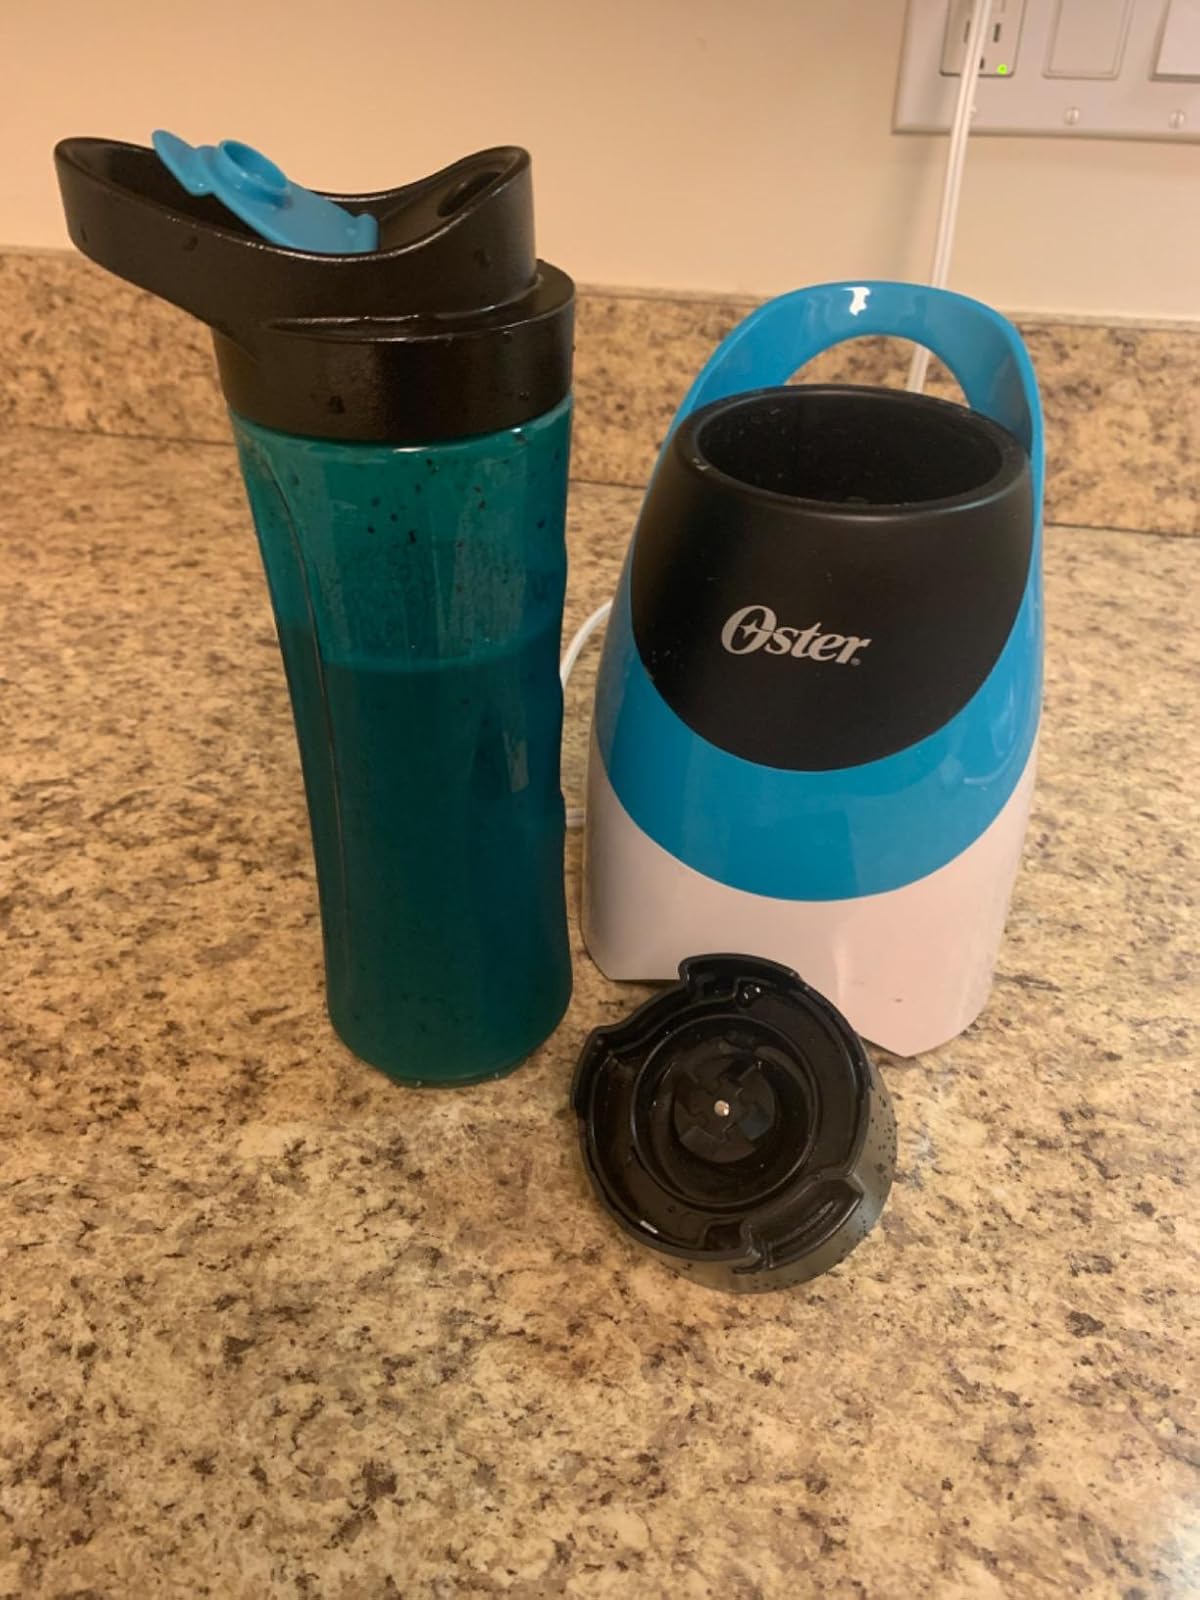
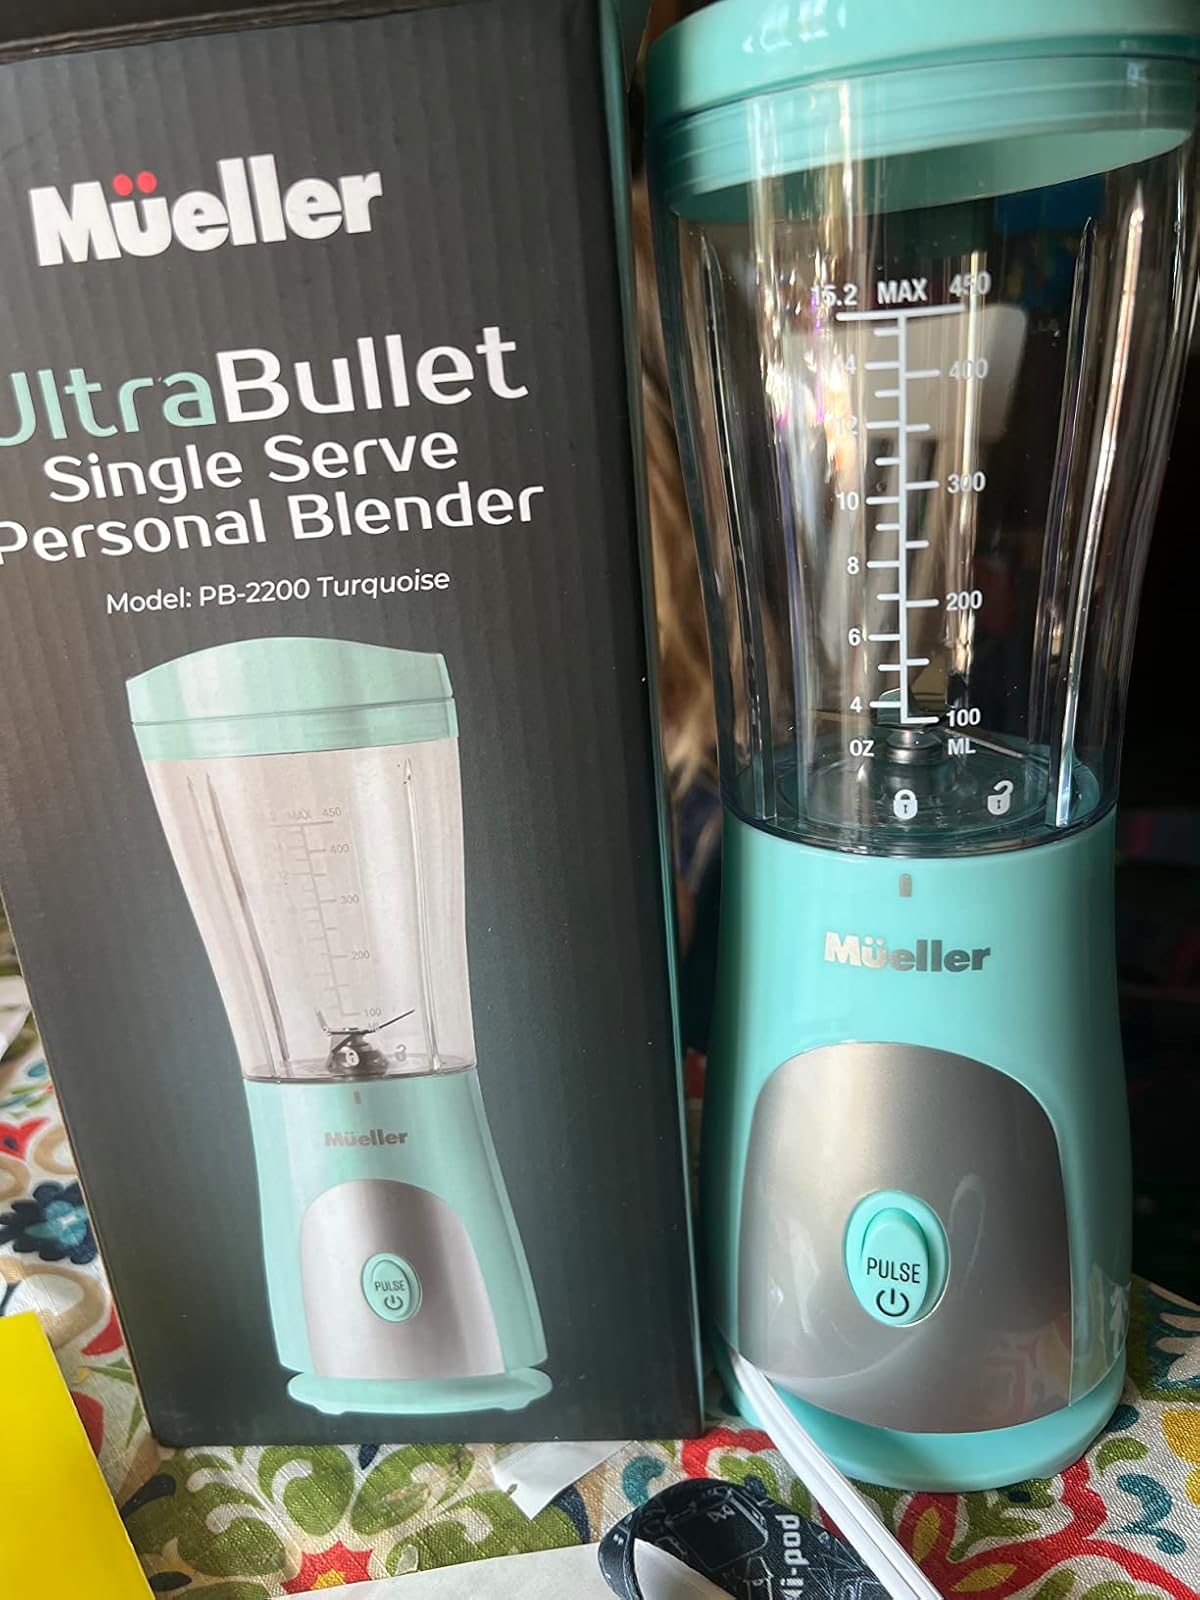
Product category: items_blender
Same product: no